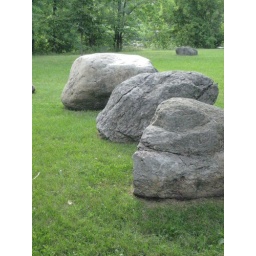
three big rocks by the river